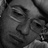
Emotion: sad